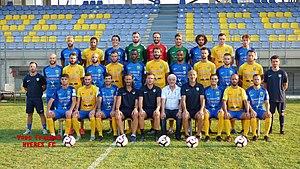
EQUIPE DE FOOTBALL HYERES FC SAISON 2018-2019 NATIONAL 2 GROUPE A ENTRAINEUR LILIAN COMPAN
Le Hyères Football Club est un club français de football fondé en 1912 par le docteur Barthélémy Perruc dans la ville de Hyères.